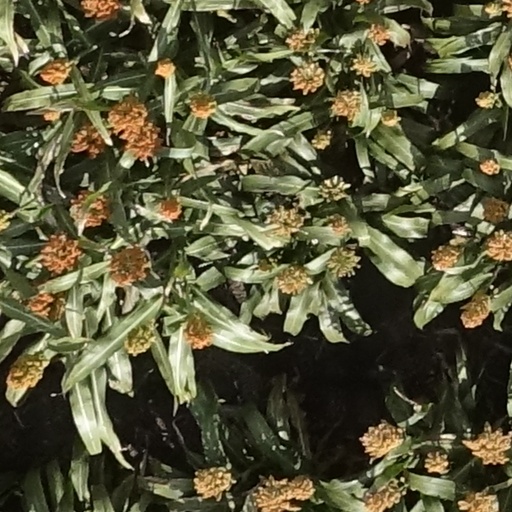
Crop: sorghum